Fort Clifton (Virginia)

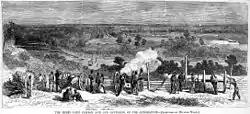
Fort Clifton (background) as viewed from an opposing Union battery (foreground)

Fort Clifton Archeological Site is a historic American Civil War fort archaeological site located at Fort Clifton Park, Colonial Heights, Virginia. The park is the site of Fort Clifton on the Appomattox River where five Union ships sailed on Confederate troops on June 11, 1864. The Confederate Battery, with cannon emplacements, remained in Confederate hands as the cannons drove the Union attackers away. The park has earthworks that criss-cross the property. Fort Clifton Park has hiking trails and Civil War campaign signage on site.